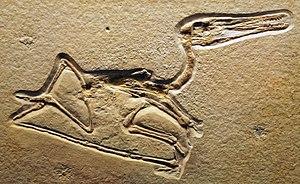
Diopecephalus est un genre éteint de ptérosaures ayant vécu au Jurassique supérieur en Europe, il y a environ 150 Ma. Sa validité est discutée.